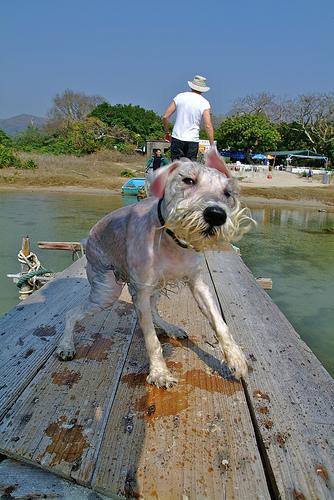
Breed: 2342-n000102-miniature_schnauzer